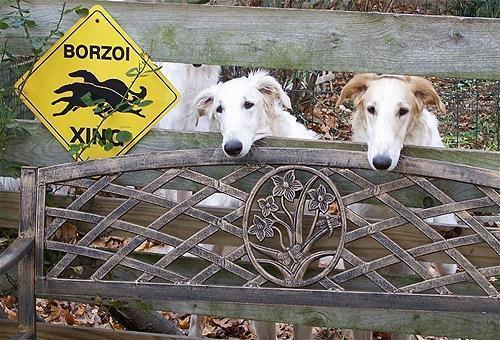
borzoi